Alexander D. Blackader

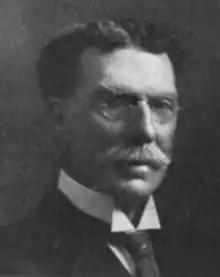

Alexander D. Blackader was born in Montreal on June 19, 1847. He earned first-class honors at McGill University and studied at St Thomas' Hospital in London.